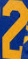
Number: 2